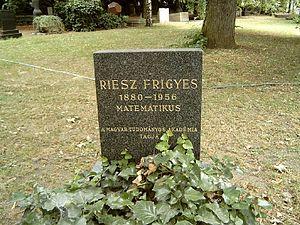
Frigyes Riesz, né le 22 janvier 1880 à Győr et mort le 28 février 1956 à Budapest, est un mathématicien hongrois. Il est l'un des fondateurs de l'analyse fonctionnelle.